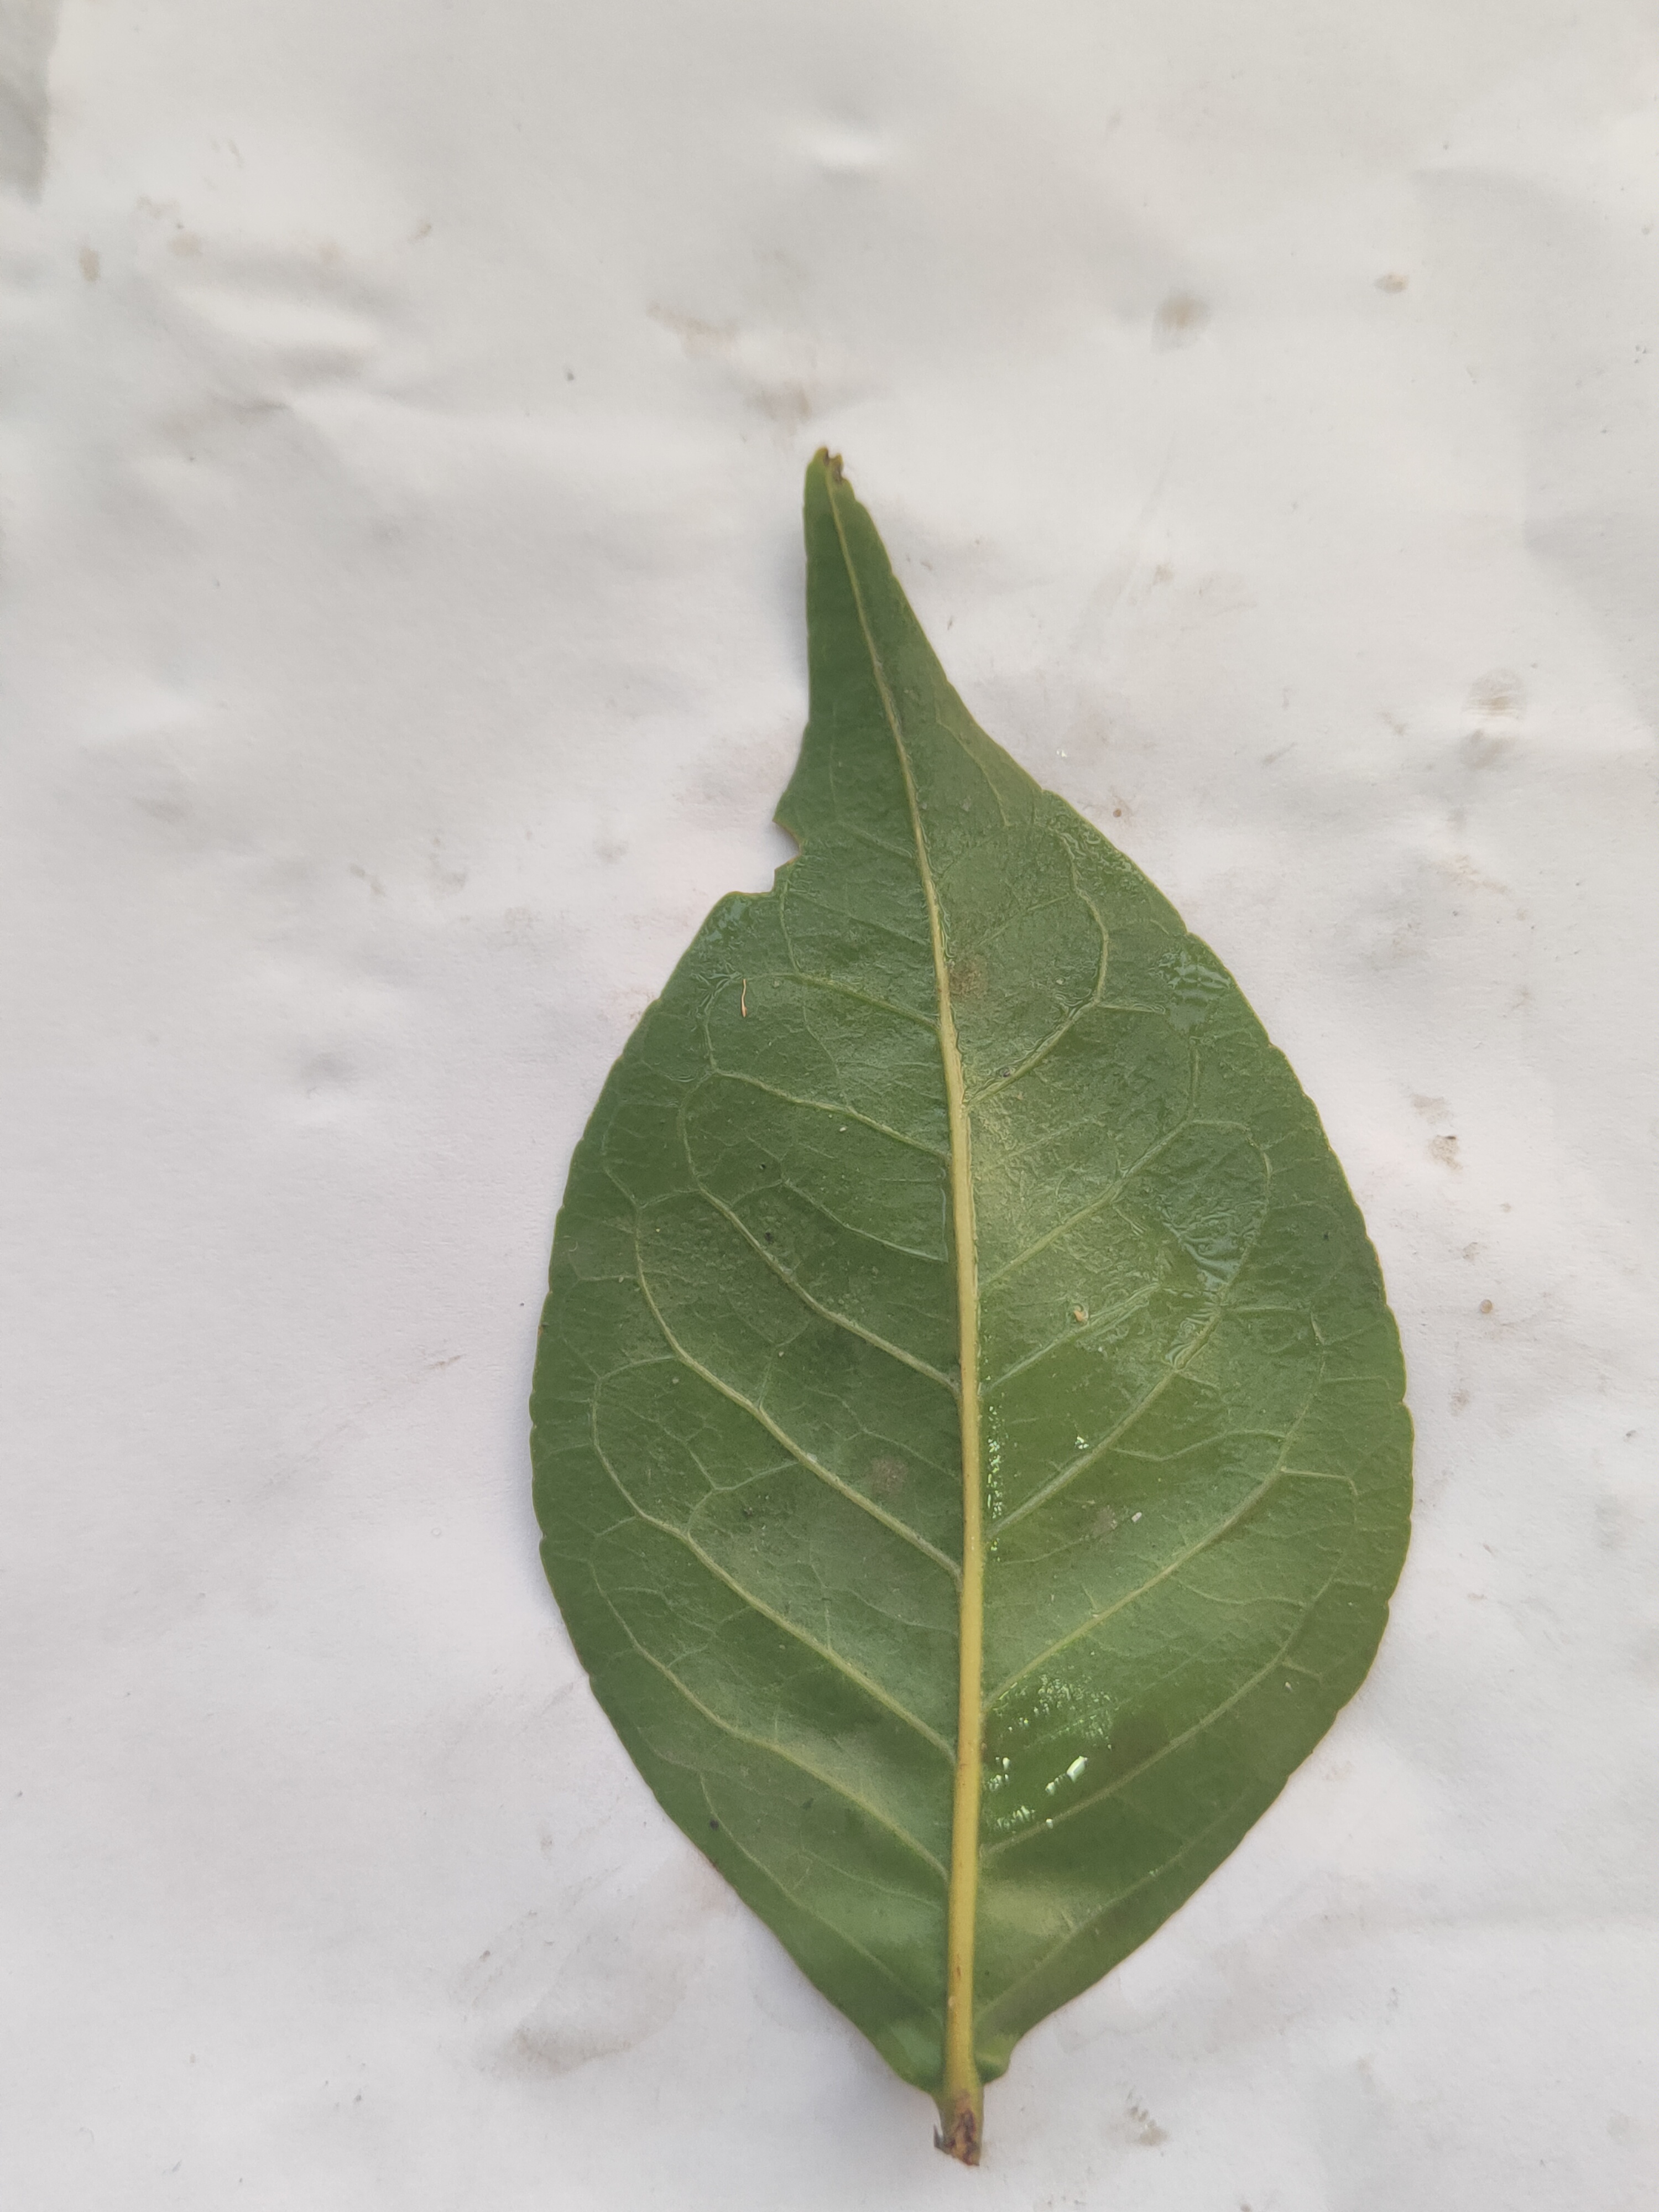
Leaf variety: Aegle marmelos